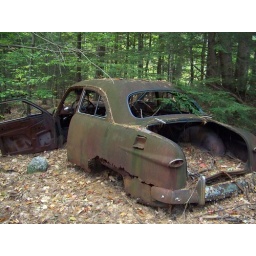
Found this car in the middle of the woods in New Hampshire, With not even a logging road around